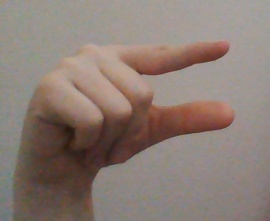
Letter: dal